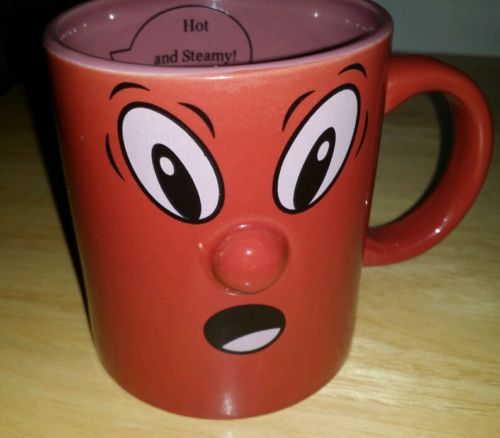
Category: mug